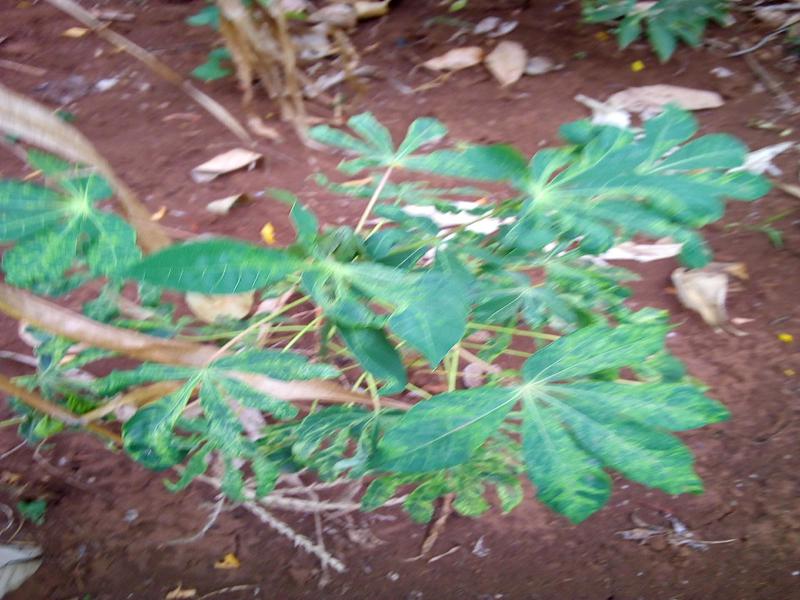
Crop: cassava
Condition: mosaic_disease